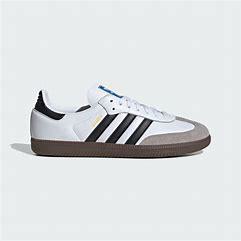
Brand: Adidas
Model: Samba OG